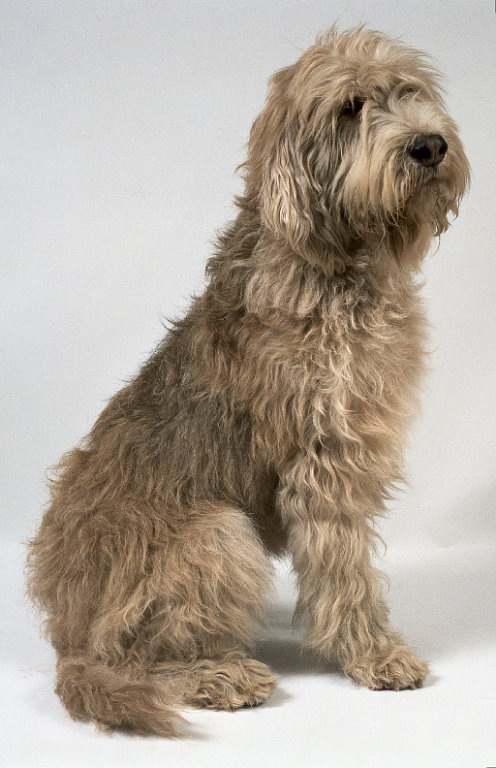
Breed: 217-n000014-otterhound